Offroadfinnmark

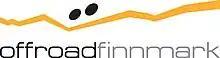

Offroad Finnmark is an annual offroad mountain bike race which takes place in Finnmark, Norway.